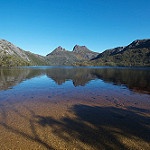
Label: mountain